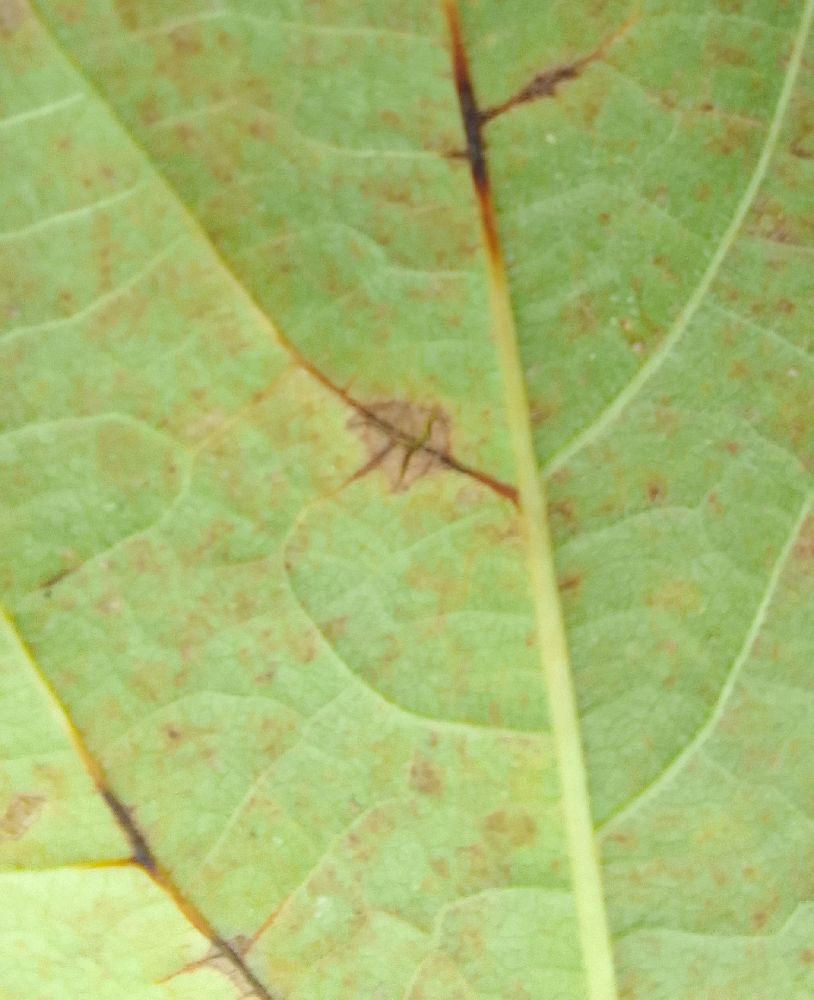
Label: anthracnose